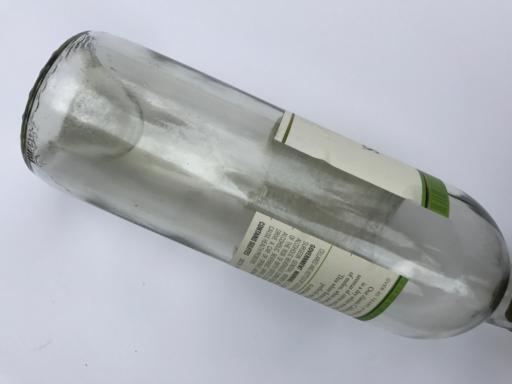
Label: glass